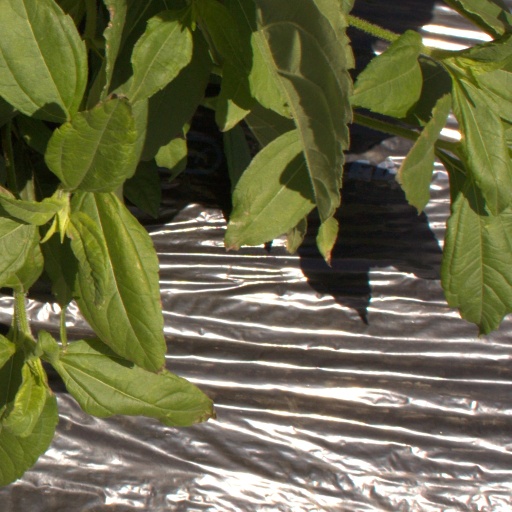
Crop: Jerusalem artichoke